Indy 4 (video game)

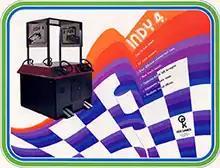
Arcade flyer

Indy 4 is an arcade driving game by Atari, originally released in 1976. It is a 4-player game that was preceded by its larger 8-player counterpart, "Indy 800", in 1975.